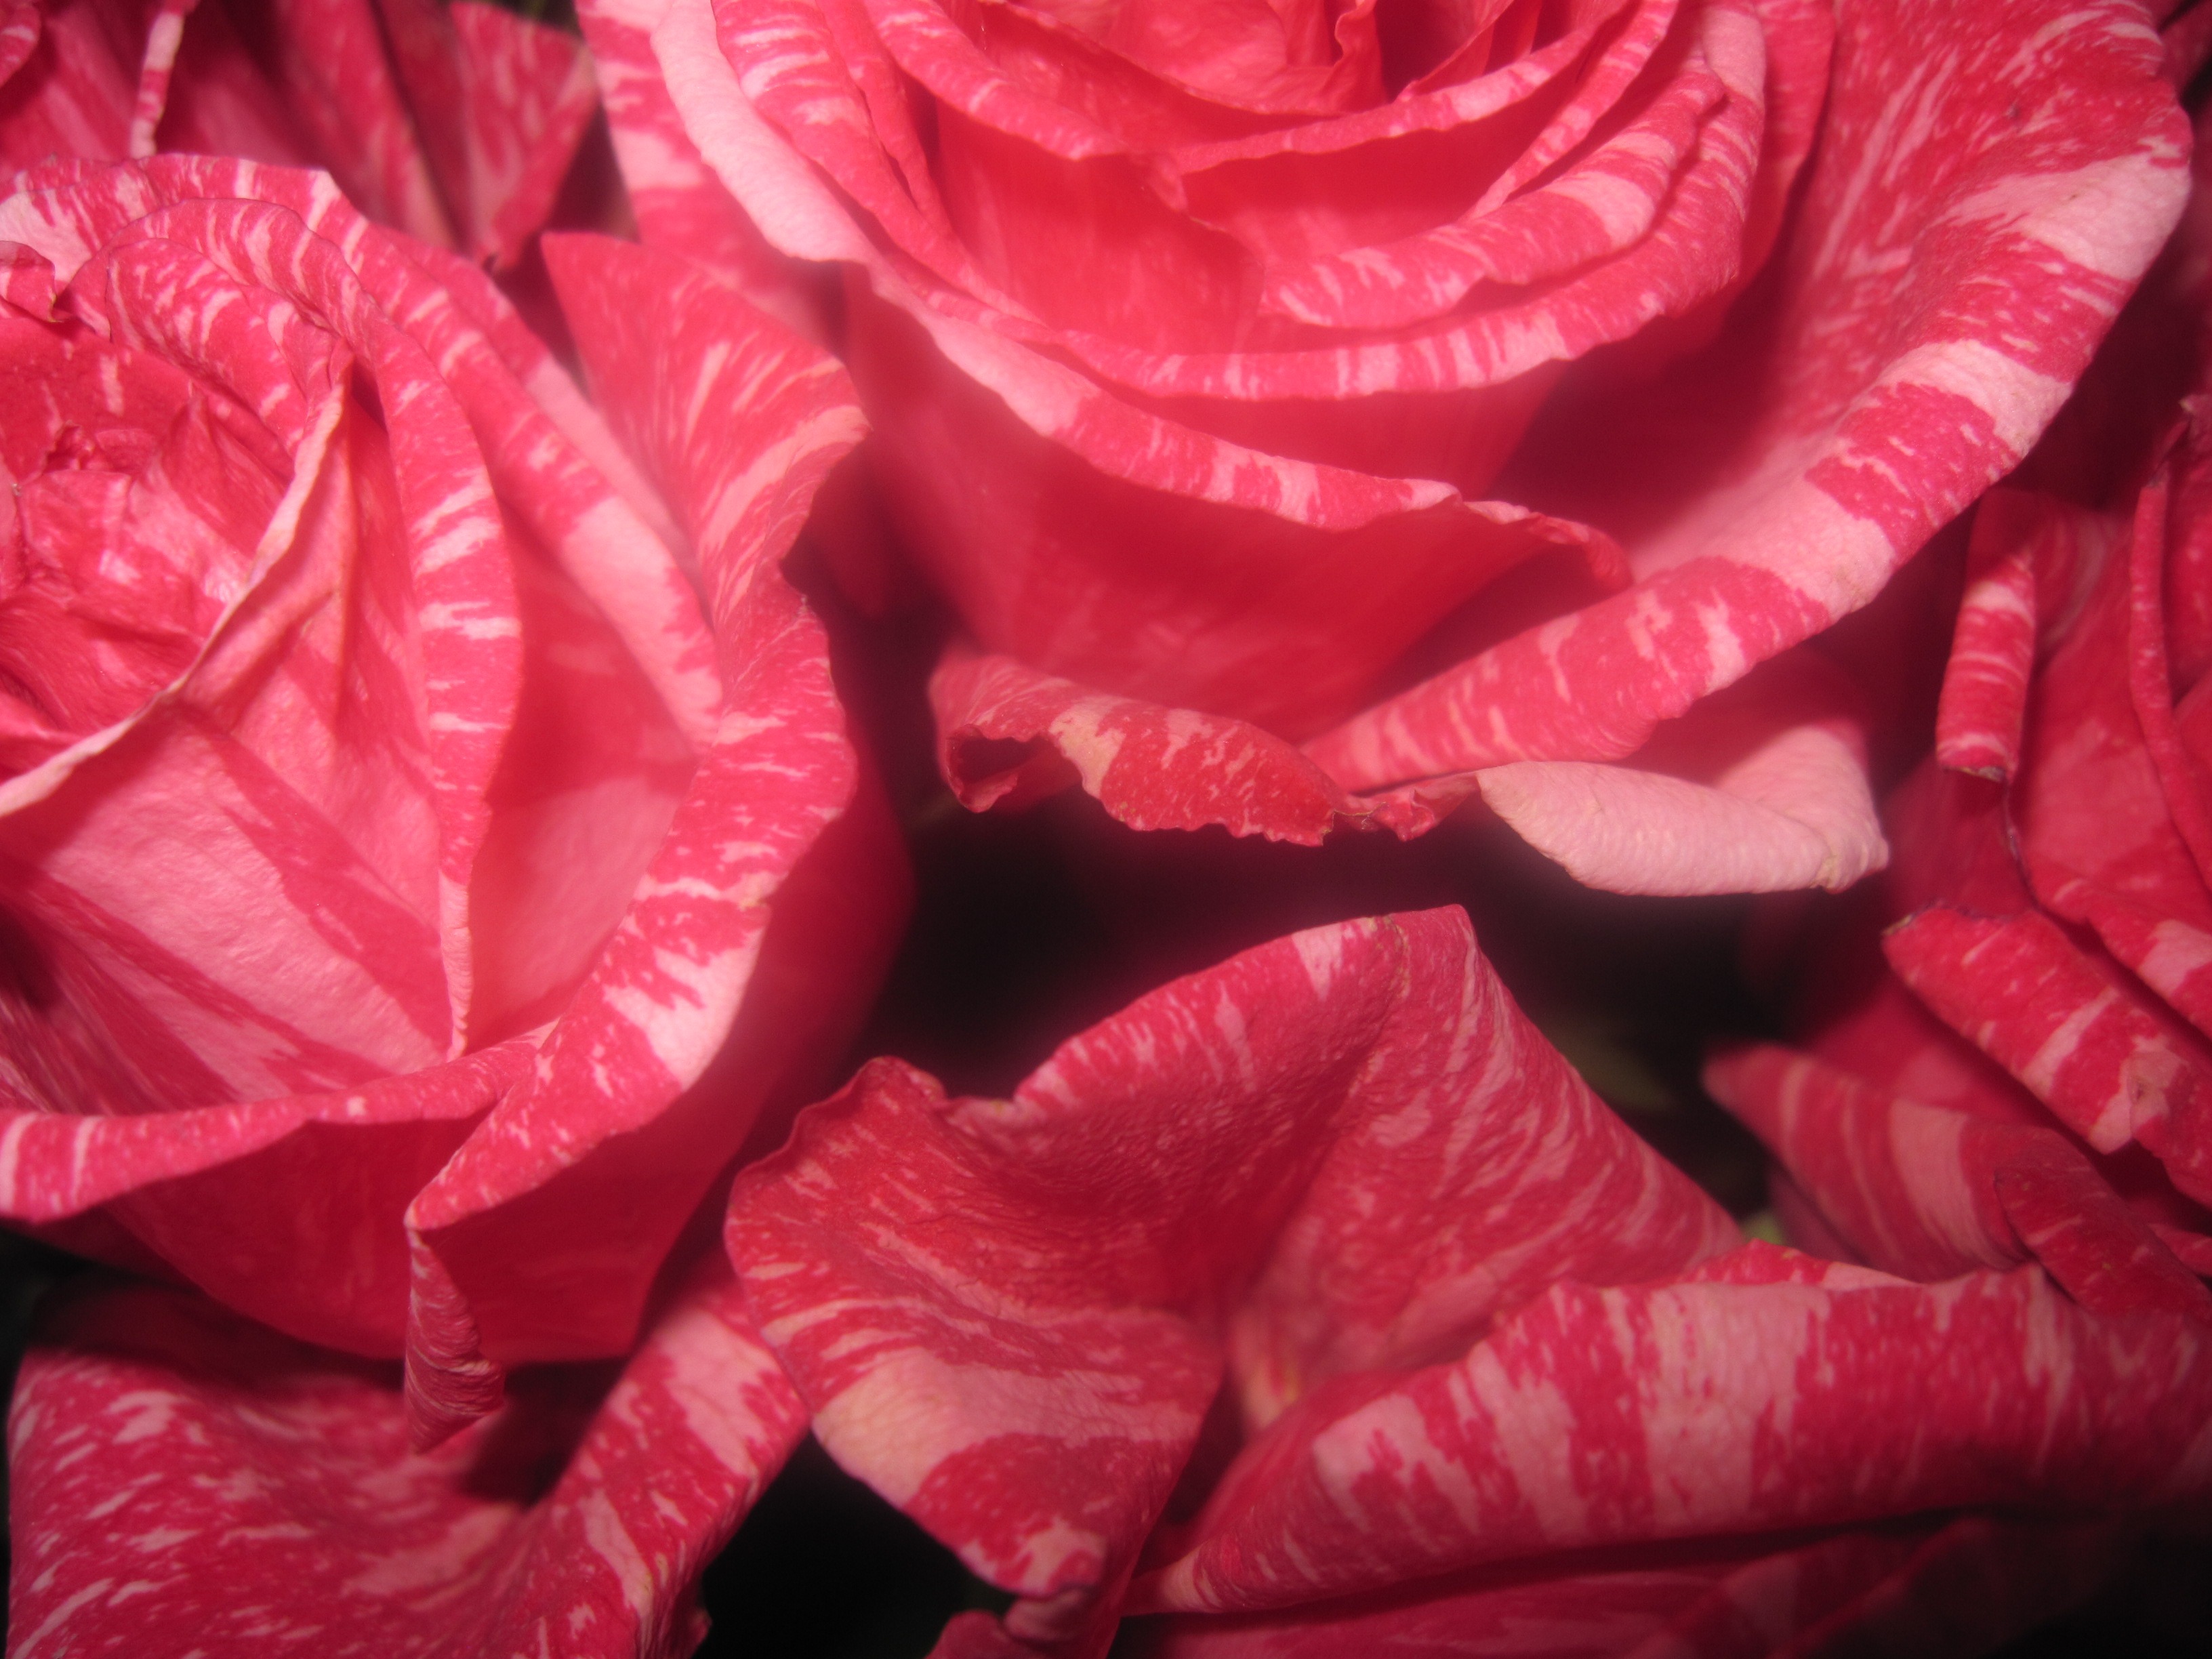
abstract, plant, bunch, flower, petal, floral, bouquet, rose, red, natural, fresh, romantic, colorful, pink, flowers, close up, gifts, roses, petals, decorative, peach, blossoms, fleurs, ornamental, magenta, blooms, floribunda, macro photography, flowering plant, garden roses, rose family, cut flowers, arrangements, china rose, rosa centifolia, rose order, pink family, arrannged